Kasi Viswanathar Temple, Kumbakonam

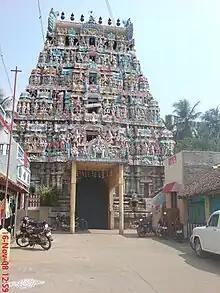

Kasi Viswanathar Temple, Kumbakonam is a Hindu temple dedicated to Lord Shiva, located in Kumbakonam, Tamil Nadu, India. Here, Lord Shiva is worshipped as Kasi Viswanathar, and His consort Parvati is depicted as Visalakshi. The presiding deity is revered in the 7th-century Tamil Saiva canonical work, the "Tevaram", written by Tamil saint poets known as the nayanars and classified as "Paadal Petra Sthalam".